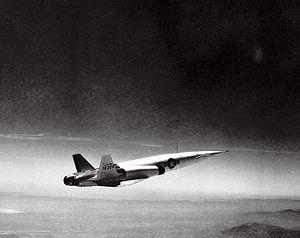
Le SM-64 Navaho est un missile de croisière supersonique intercontinental développé par North American Aviation entre 1946 et 1958. Il combine un étage de fusée et un étage propulsé par un statoréacteur volant à une vitesse un peu inférieure à Mach 3. Le programme, très ambitieux et très coûteux, a été annulé en 1957 avant d'être parvenu au stade opérationnel : le concept de missile de croisière supersonique sur lequel reposait le Navaho était beaucoup moins efficace que celui des missiles balistiques intercontinentaux qui s'étaient développés en parallèle au cours des années 1950. Le programme Navaho a néanmoins permis de mettre au point des techniques avancées dans le domaine des moteurs-fusées et du guidage inertiel qui ont été utilisées avec profit par les missiles et les lanceurs développés par la suite.